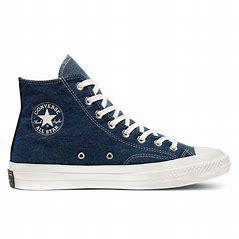
Brand: Converse
Model: Chuck 70 Hi